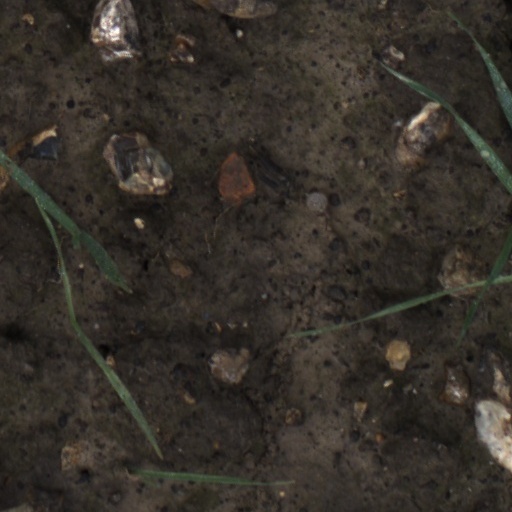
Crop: wheat